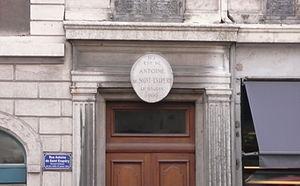
Maison natale d'Antoine de Saint-Exupéry, dans la rue qui porte désormais son nom (F-69002, Lyon).Italiano: Casa natale di Antoine de Saint-Exupéry, nella via che porta oramai il suo nome (F-69002, Lione).